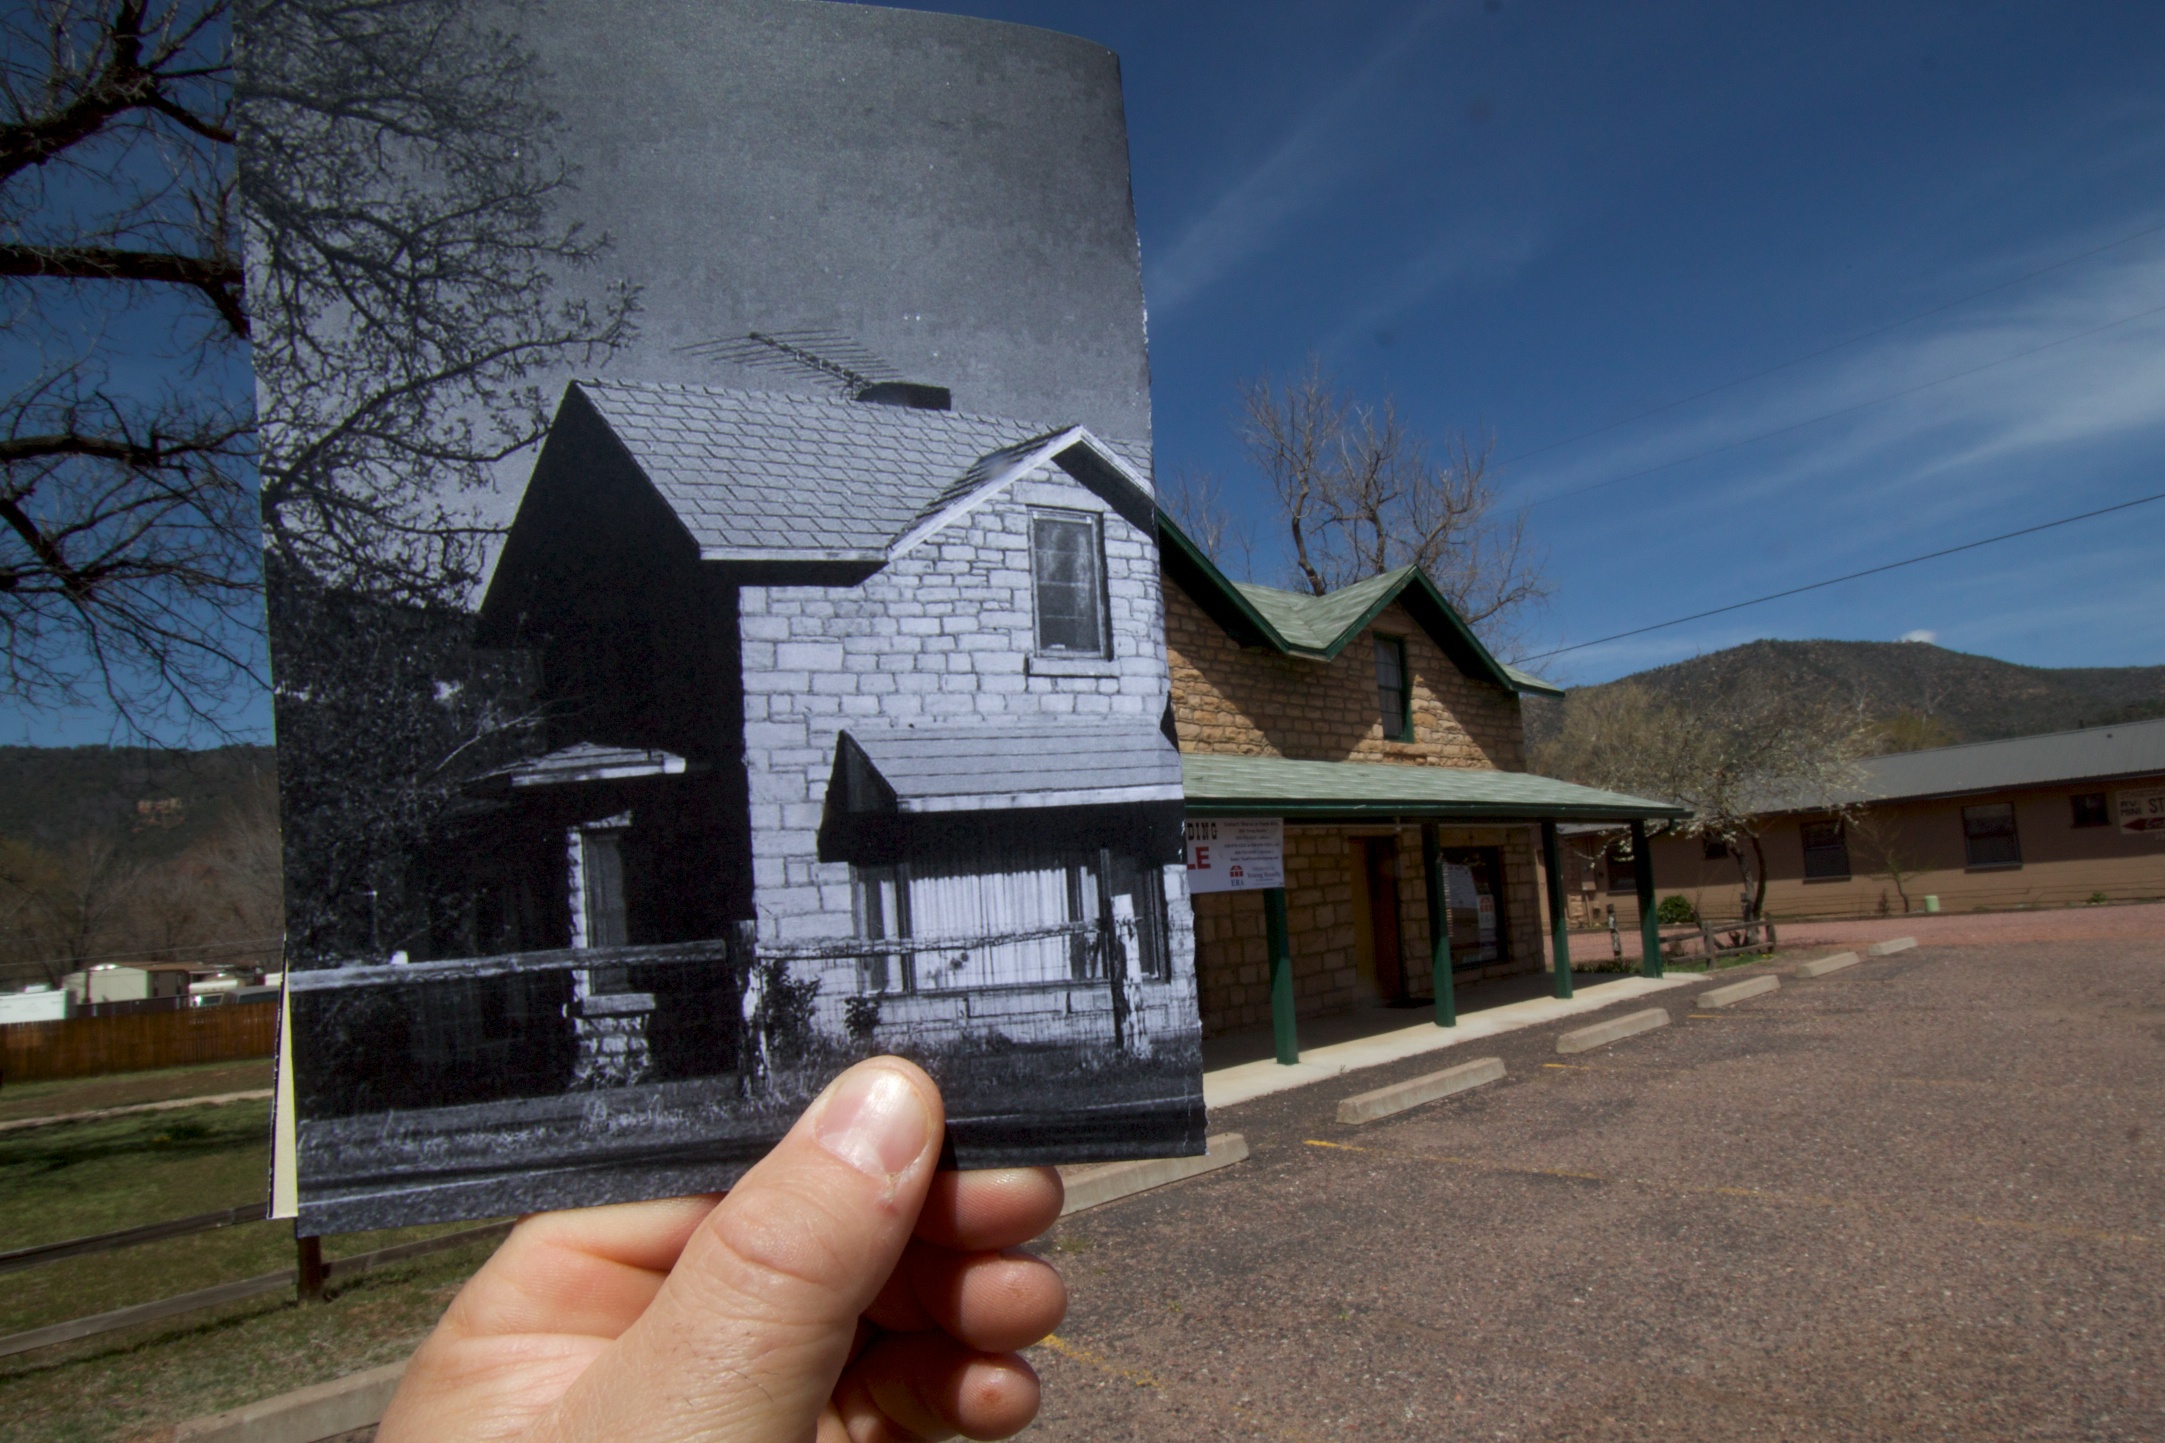
architecture, house, roof, home, facade, 2010365